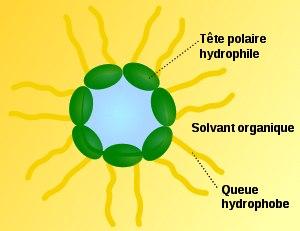
Une micelle est un agrégat sphéroïdal de molécules possédant une tête polaire hydrophile dirigée vers le solvant et une chaîne hydrophobe dirigée vers l'intérieur. Une micelle mesure de 0,001 à 0,300 micromètre.
Un cristal liquide est un état de la matière qui combine des propriétés d'un liquide ordinaire et celles d'un solide cristallisé. On exprime son état par le terme de « mésophase » ou « état mésomorphe». La nature de la mésophase diffère suivant la nature et la structure du mésogène, molécule à l'origine de la mésophase, ainsi que des conditions de température, de pression et de concentration.